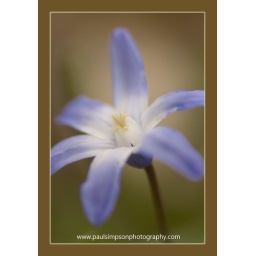
This tiny flower stands about 6cm off the ground so I had to get in low to get this macro image.